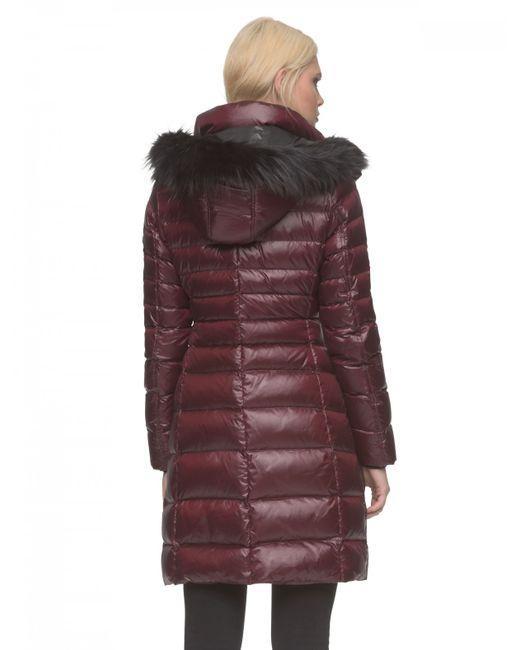
CALVIN KLEIN WATTIERTE UND DAUNENJACKEN FÜR DAMEN